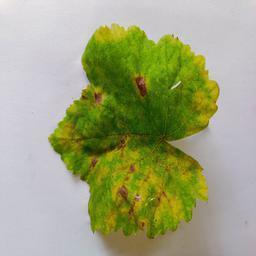
Label: Downy Mildew